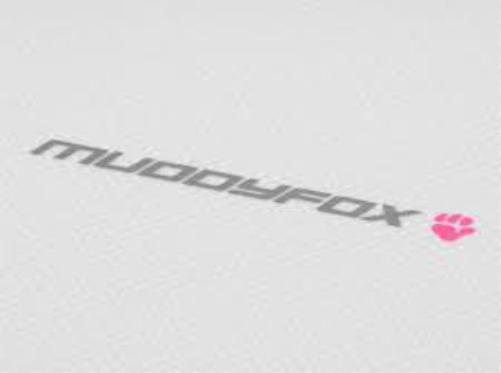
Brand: muddy fox
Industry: Transportation